Tourism in Lisbon

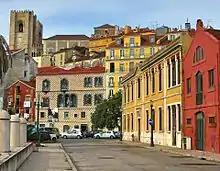
A view of the city with Lisbon's cathedral in the background

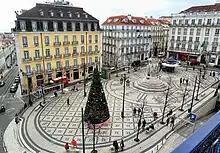
Praça de Camões, in Chiado

Lisbon is one of the most popular city destinations in Europe. The city of Lisbon and the Lisbon metropolitan area attracts a significant number of tourists each year, drawn to its historical and cultural heritage, efficient transportation connections, and well-developed tourist infrastructure.